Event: Nepal Earthquake
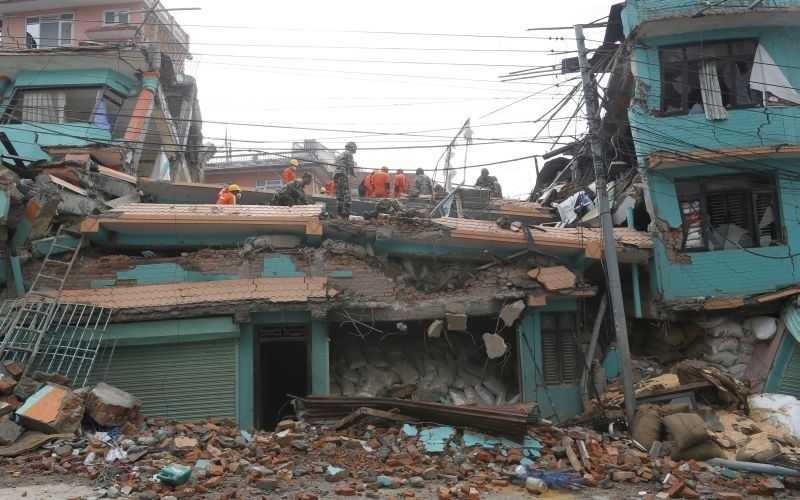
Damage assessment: damage